Fort Cuyo

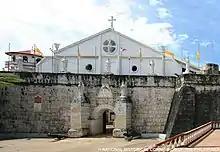
Fort's facade

Fort Cuyo is a citadel built in 1680 during the Spanish-era in the Philippines. It was constructed to protect the locals from Muslim invaders and other threats.